Ezras Nashim

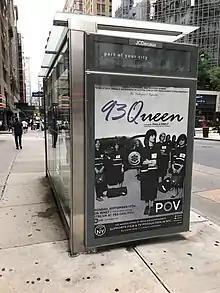
Ad for 93Queen in NYC on MTA Bus Stops, publicized by The Mayor's Office of Media Entertainment

Rachel Freier worked on a project to buy an ambulance for the organization after having been initially approached about the idea for the organization in the summer of 2011. Freier initially provided advocacy services for the group, and took over the directorship of the organization in 2012.